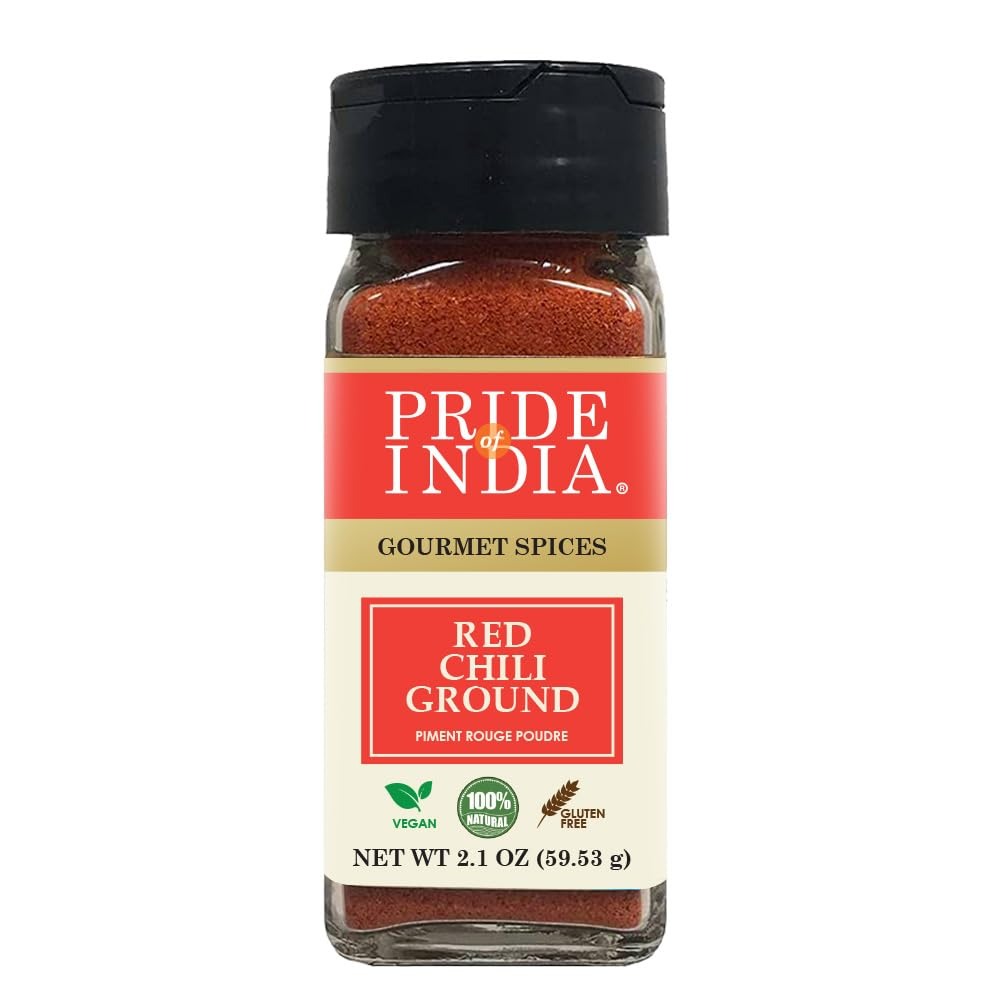
Item Name: Pride of India | Red Chili Ground 2.1 oz (59 gm) Small Dual Sifter Jar | Traditional Indian Spice | Ideal for Gourmet & Savory Dishes Dishes | Non-Bioengineered, Gluten Free | Easy to Use
Product Description: Pride of India Gourmet Red Chili Ground Hot is a chili pepper used to make food spicier. It is a gourmet spice and adds pungent flavor to various types of cuisines such as Mexican, Thai, Indian etc. Sharp in flavor, it is added in stews, curries, salads, pizzas, pastas, tomato sauces etc. It is used in proportions and is great for veg and non-veg marinades. A must have spice in your kitchen that adds tastes to food dishes. Our customers are the most important link in fulfilling our aim and therefore, we strive to provide an unparalleled service in order to satisfy all our consumers to the best of our abilities. We hope that every customer has a great experience with us and enjoys our exclusive products to the utmost.
Value: 2.5
Unit: Ounce

Price: 4.28